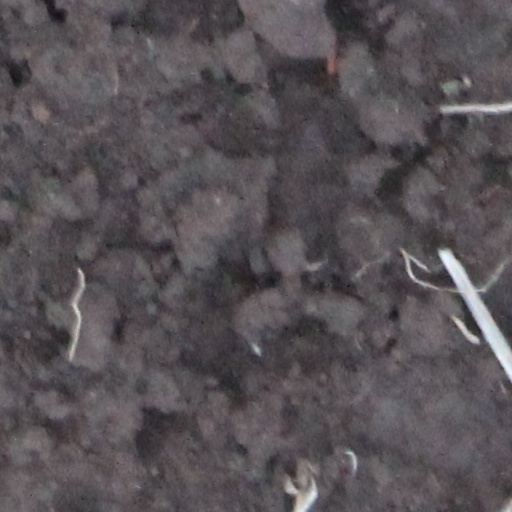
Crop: wheat